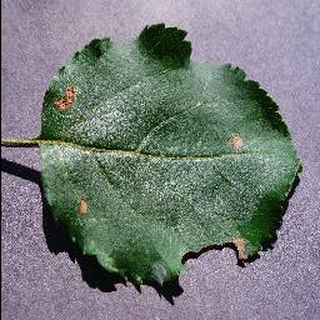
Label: apple_black_rot